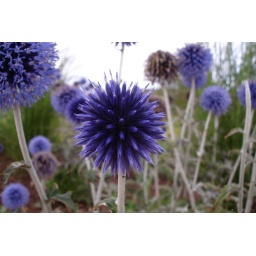
These flowers were growing in a bed by the old train station in Sherbrooke, Quebec.